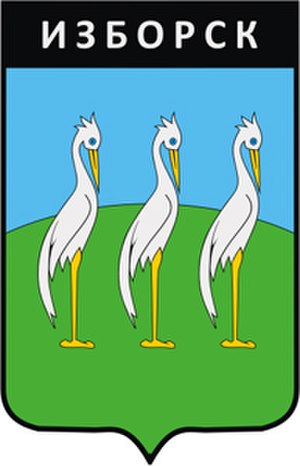
Izborsk
Izborsks våben
Izborsk er en by i Pskov oblast i Rusland omtrent 30 km vest of Pskov nær grænsen mellem Estland og Rusland. Byen er omstridt mellem Rusland og Estland. Estland opfatter at Irboska er en by i Petserimaa i Estland. Byen har et af de ældste fæstningsværker i det vestlige Rusland.